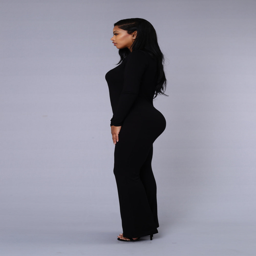
underneath it all jumpsuit - black